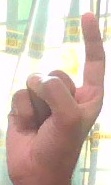
ASL sign: Z